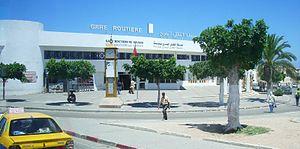
Le transport en Tunisie est détenu à près de 70 % par le secteur public. La tutelle de ce secteur est confiée au ministère du Transport qui a pour mission officielle de doter le pays d'un système de transport global, économique et sûr et d'en contrôler le bon fonctionnement en vue d'en faire un facteur de développement économique et social.